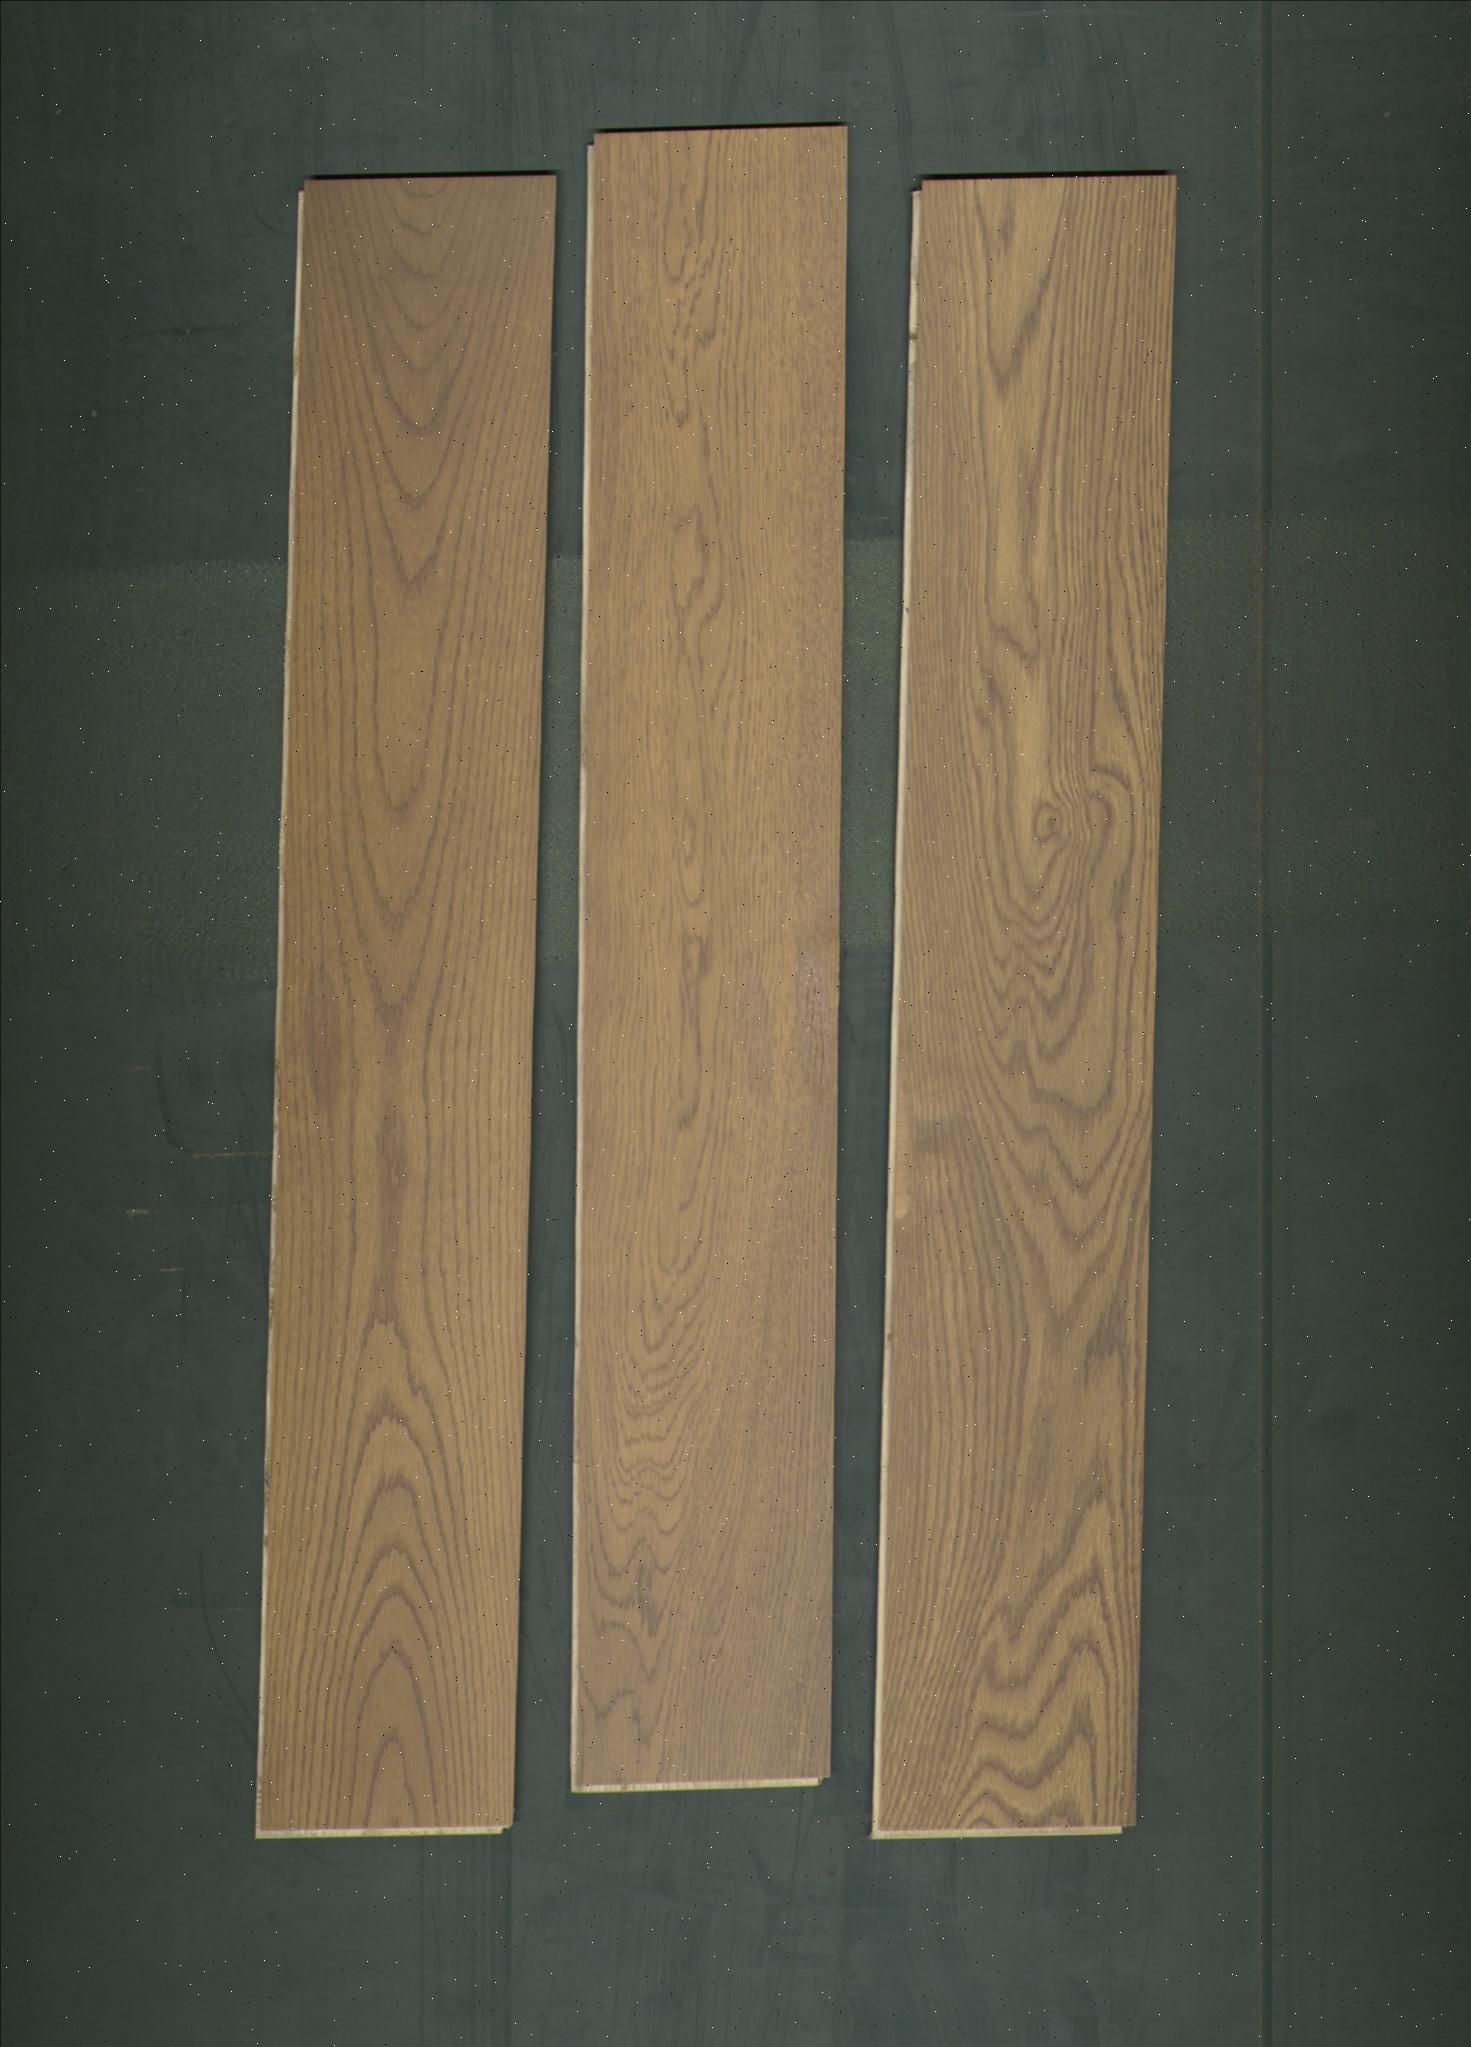
Label: mixers